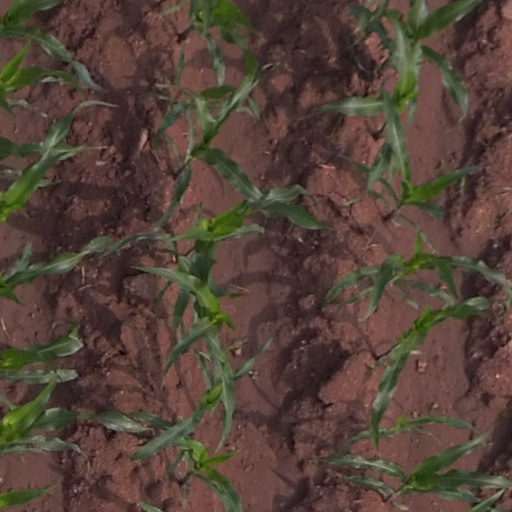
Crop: maize; corn